SWI swissinfo

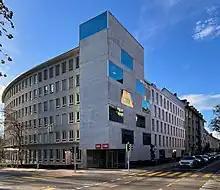
SWI swissinfo.ch building in Schwarztorstrasse 21 Bern.

On 21 March 2005, the Board of Directors of SRG SSR decided to reduce the service of swissinfo.ch significantly. At the time, the decision was not final and still had to be confirmed by the regulatory body – the Federal Office of Communications – and the Swiss Federal Council. The initial plan of the SRG SSR was to produce a service in English only. This service was to be integrated into SR DRS, the radio branch of what is today the German-language broadcaster SRF. Only some specific information for Swiss people living abroad would be published in Switzerland's national languages (German, French and Italian). The plan is also to employ one journalist for each national language and the service would be produced by one of the existing SRG SSR enterprise units. SRG SSR's intention to cut back on swissinfo.ch to a minimum met enormous dismay from users and readers. Eventually, the public had their way, preventing the reduction in services. In the summer of 2007, the Federal Council issued SWI swissinfo.ch with a new charter to provide specific and clearly defined internet-focused news, information, and entertainment services. In 2013, swissinfo.ch welcomed Russian as 10th language of the information platform. In 2023 more than 100 persons of 14 nationalities are working for SWI swissinfo.ch.